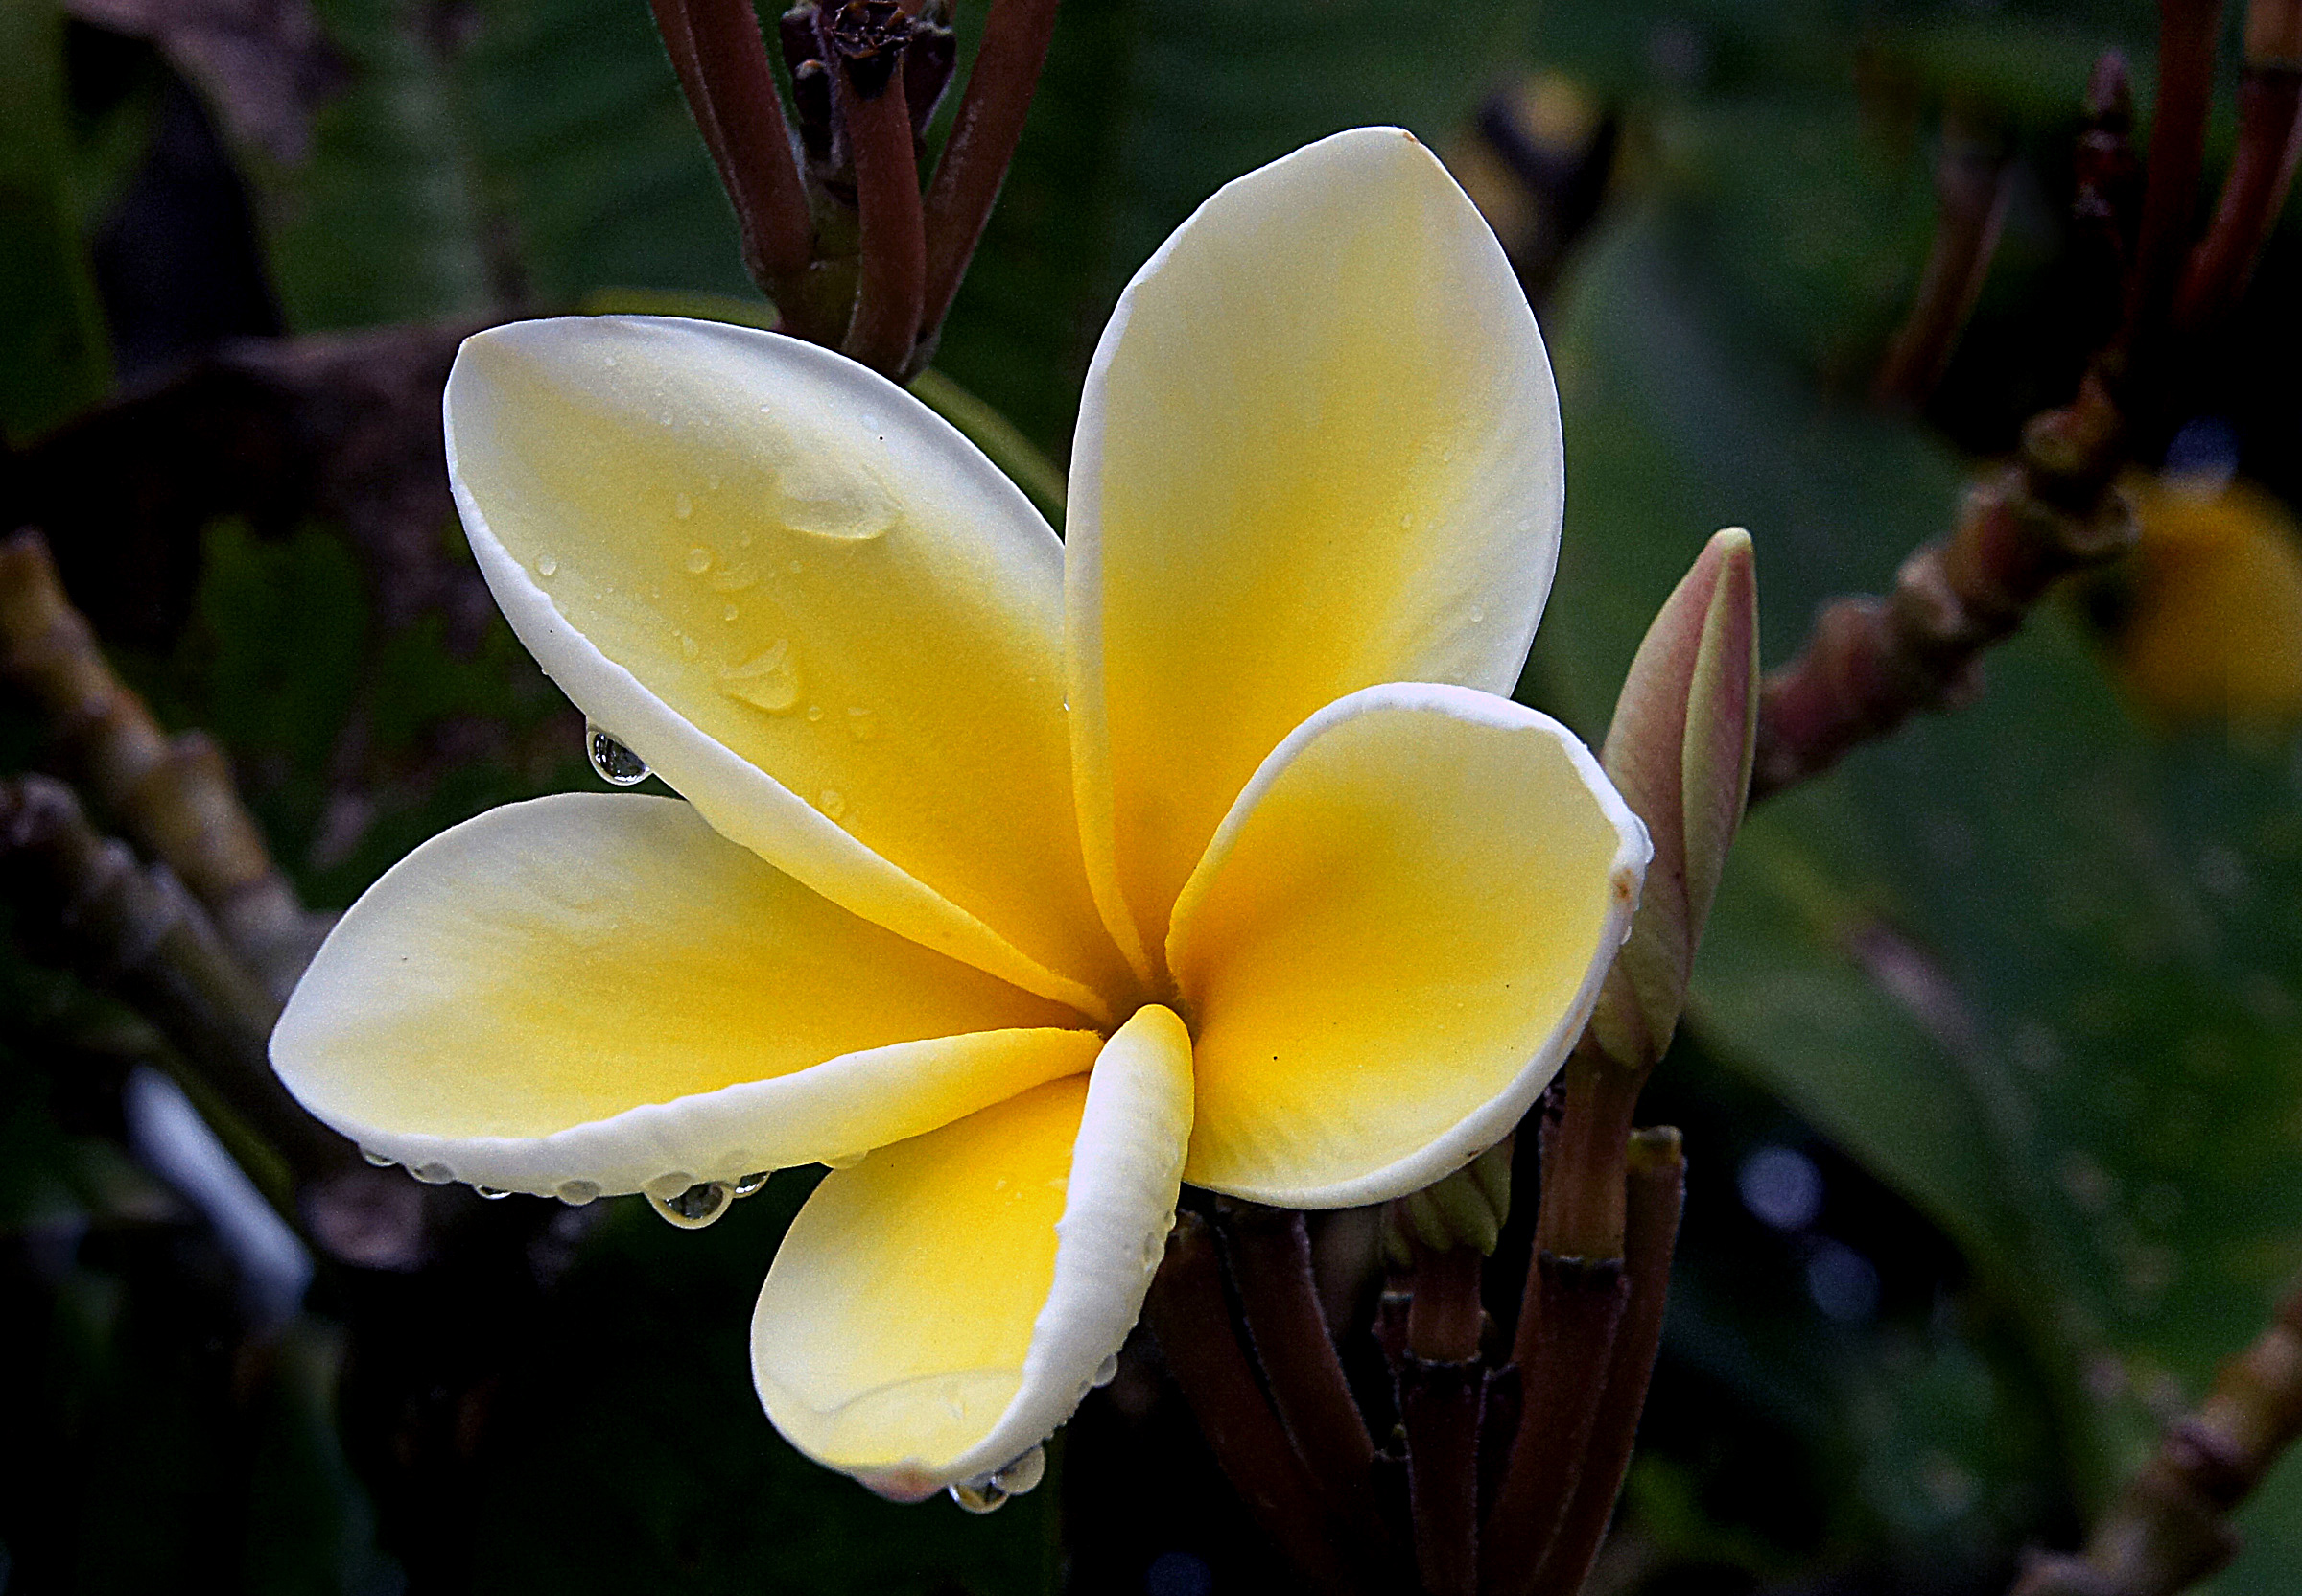
nature, blossom, plant, photography, leaf, flower, petal, botany, hawaii, yellow, flora, orchid, wildflower, flowers, close up, plumeriafrangipani, macro photography, flowering plant, plant stem, land plant